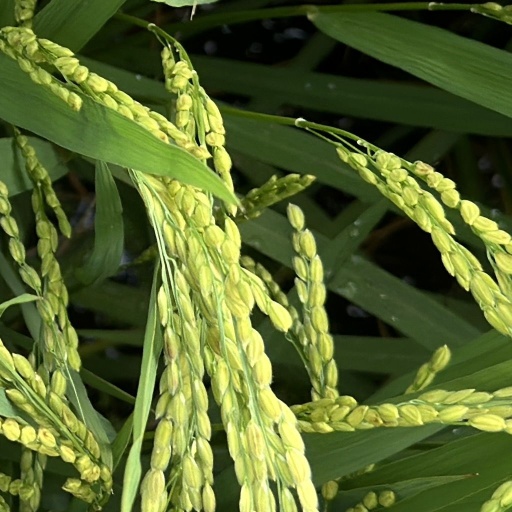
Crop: rice